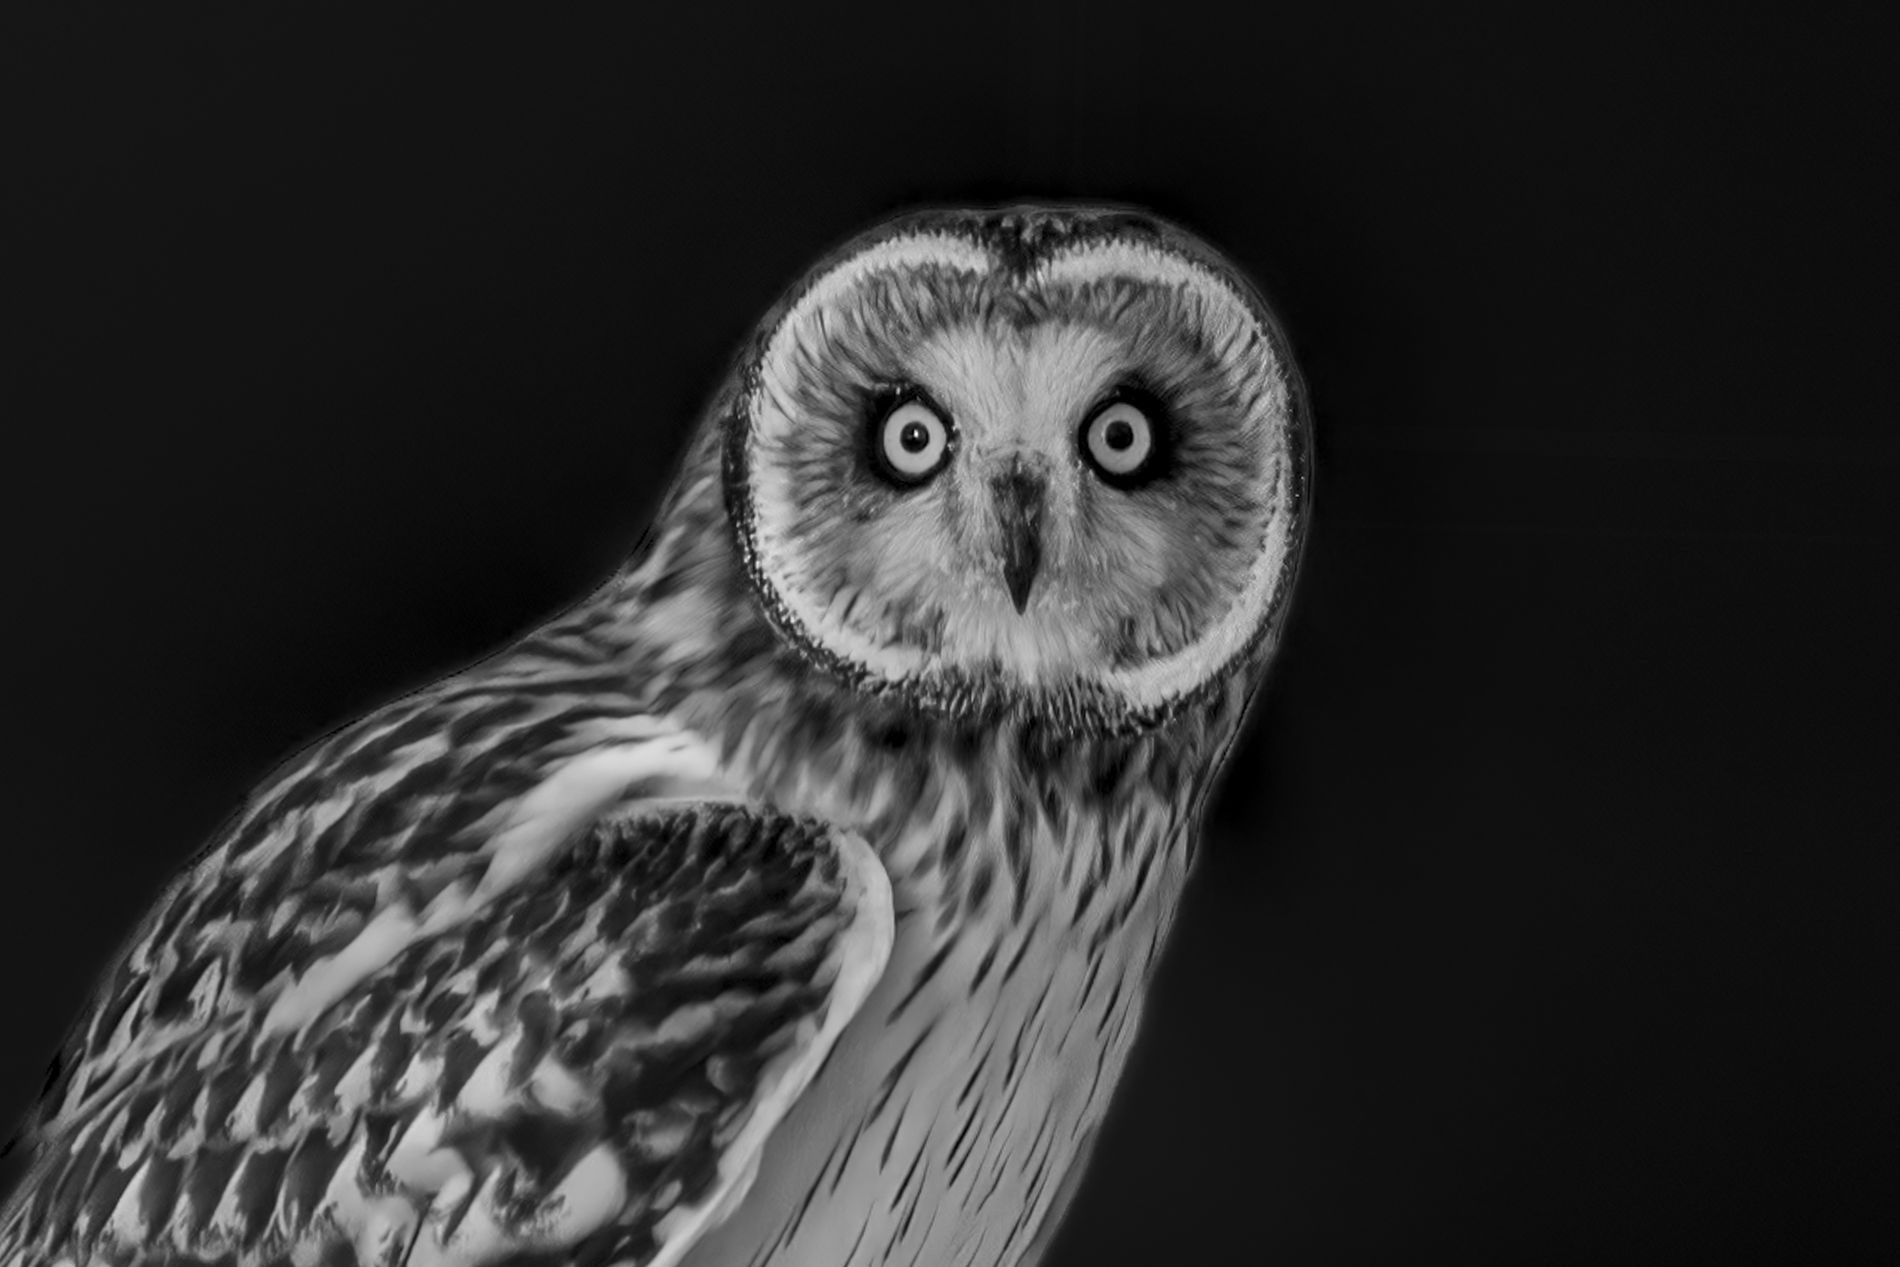
Beautiful Owl
An image shows a majestic owl with piercing eyes perched against a deep black background, exuding mystery.
Shot at eye level shows a black-and-white, high-contrast image of an owl standing against a black background. Its facial features give it an intense expression. The owl appears to be gazing directly at the viewer, creating a mysterious mood.
Labels: Animal, Bird, Art, Drawing, Owl, Beak, Black Background
Camera: Canon Canon EOS R6m2
Lens: EF400mm f/2.8L IS II USM +2x III, Canon EF 400mm f/2.8L IS II USM + 2x
Aperture: F5.6
Exposure: 1/1600 sec
ISO: 400
Focal length: 800.0 mm